German Gorbuntsov

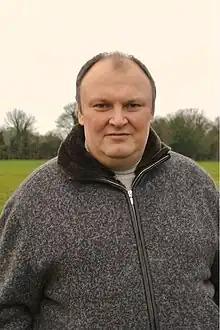

German Valeryevich Gorbuntsov (born 12 April 1966) is a Russian businessman, banker. He was a member of the board of directors of the banks: Inter-Rus, Bank Industrial Credit, InterCredit Bank, VIP Money Transfer, Conversbank-Moscow and Interprogress.